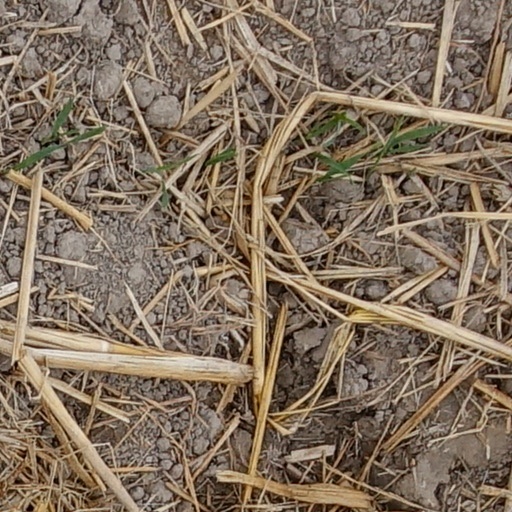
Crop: wheat